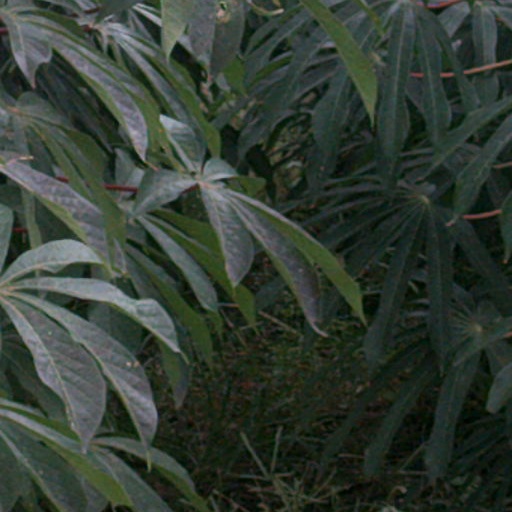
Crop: cassava